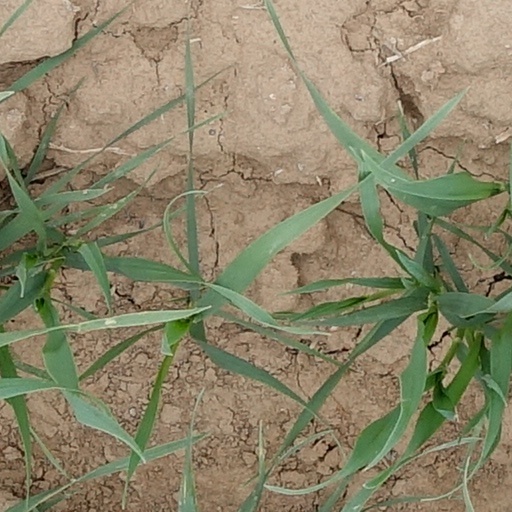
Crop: wheat